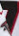
Number: 7